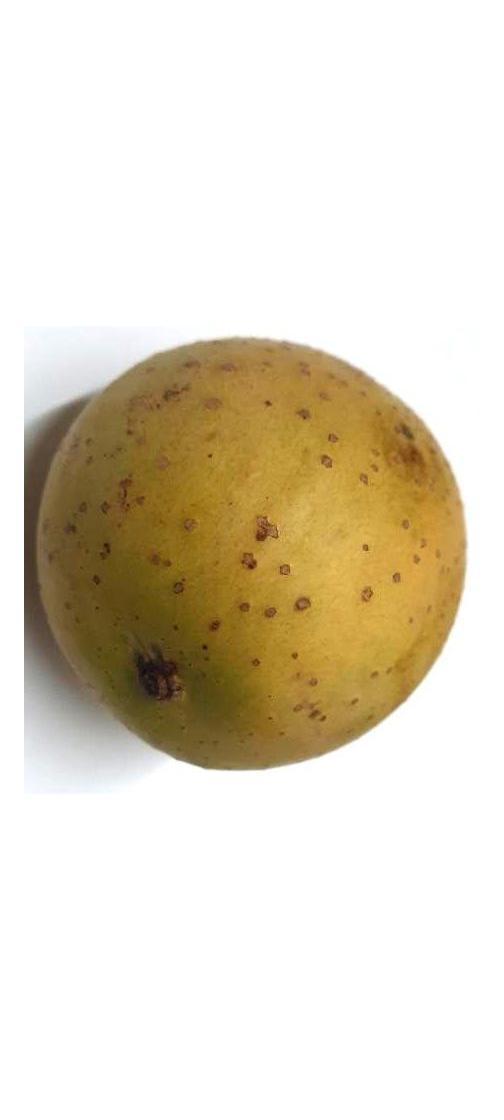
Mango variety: Gourmoti